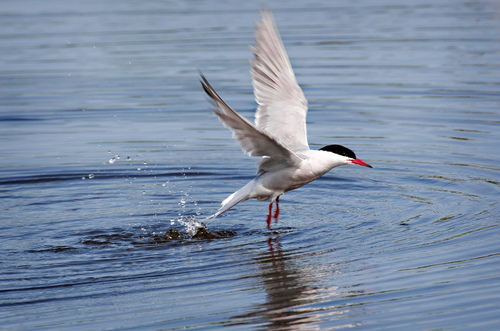
the bird has two white wingbars that are large and an orange bill.
white bird with black crown, with beak and tarsus are orange and tarsus is long.
the bird is white and has a black crown with orange beak.
this bird has a black crown and cheek patch with only a few black feathers on it's wing tips with the rest of it's body white as snow.
this is a large, white bird with a black crown and red bill and feet.
this particular bird has a white body with a red bill that has a black tipmedium sized bird, with reddish feet and bill, black on the crown of the head, and a grayish white body.
this white bird has long wings and webbed feet with a jet black crown and a long orange bill.
this water bird is mostly white with a black crown and red bill and legs.
this bird has an all white body except for a black crown. its bill and feet are bright orange.
Species: Artic Tern